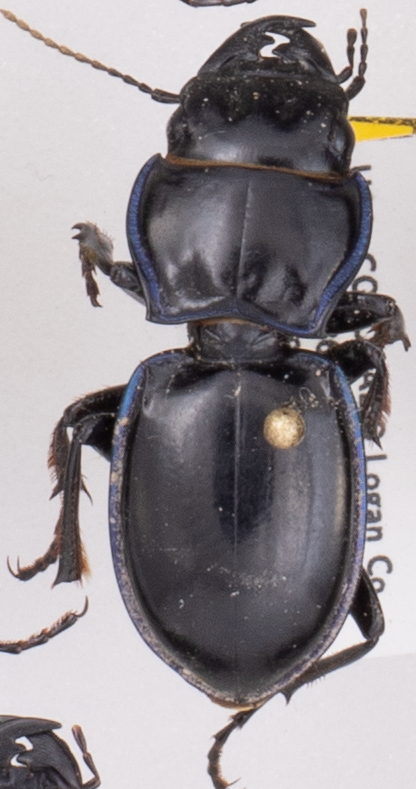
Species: Pasimachus elongatus
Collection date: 2022-06-29
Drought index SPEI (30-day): -0.71
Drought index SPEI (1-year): -2.09
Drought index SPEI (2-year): -2.09